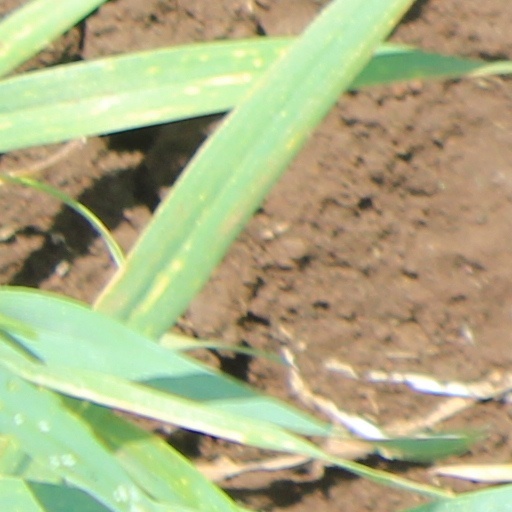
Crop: wheat